Viminacium

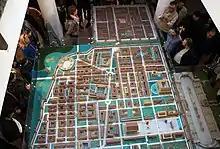
Scale model of ancient Viminacium at the Viminacium archeological park

Viminacium (also "Viminatium)" was a major city, military camp, and the capital of the Roman province of Moesia (modern Serbia). Following the division of Moesia in 87, following Domitian's Dacian War, it became the capital of Moesia Superior. As of 2018, only 3-4% of the site has been explored.